2013 Nürburgring GP2 Series round

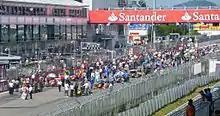
Feature Race starting grid

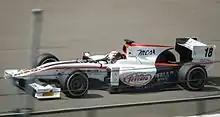
Stefano Coletti

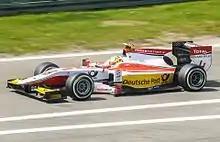
Daniel Abt

The 2013 Nürburgring GP2 Series round was a GP2 Series motor race held on July 6 and 7, 2013 at Nürburgring, Germany. It was the sixth round of the 2013 GP2 season. The race supported the 2013 German Grand Prix.